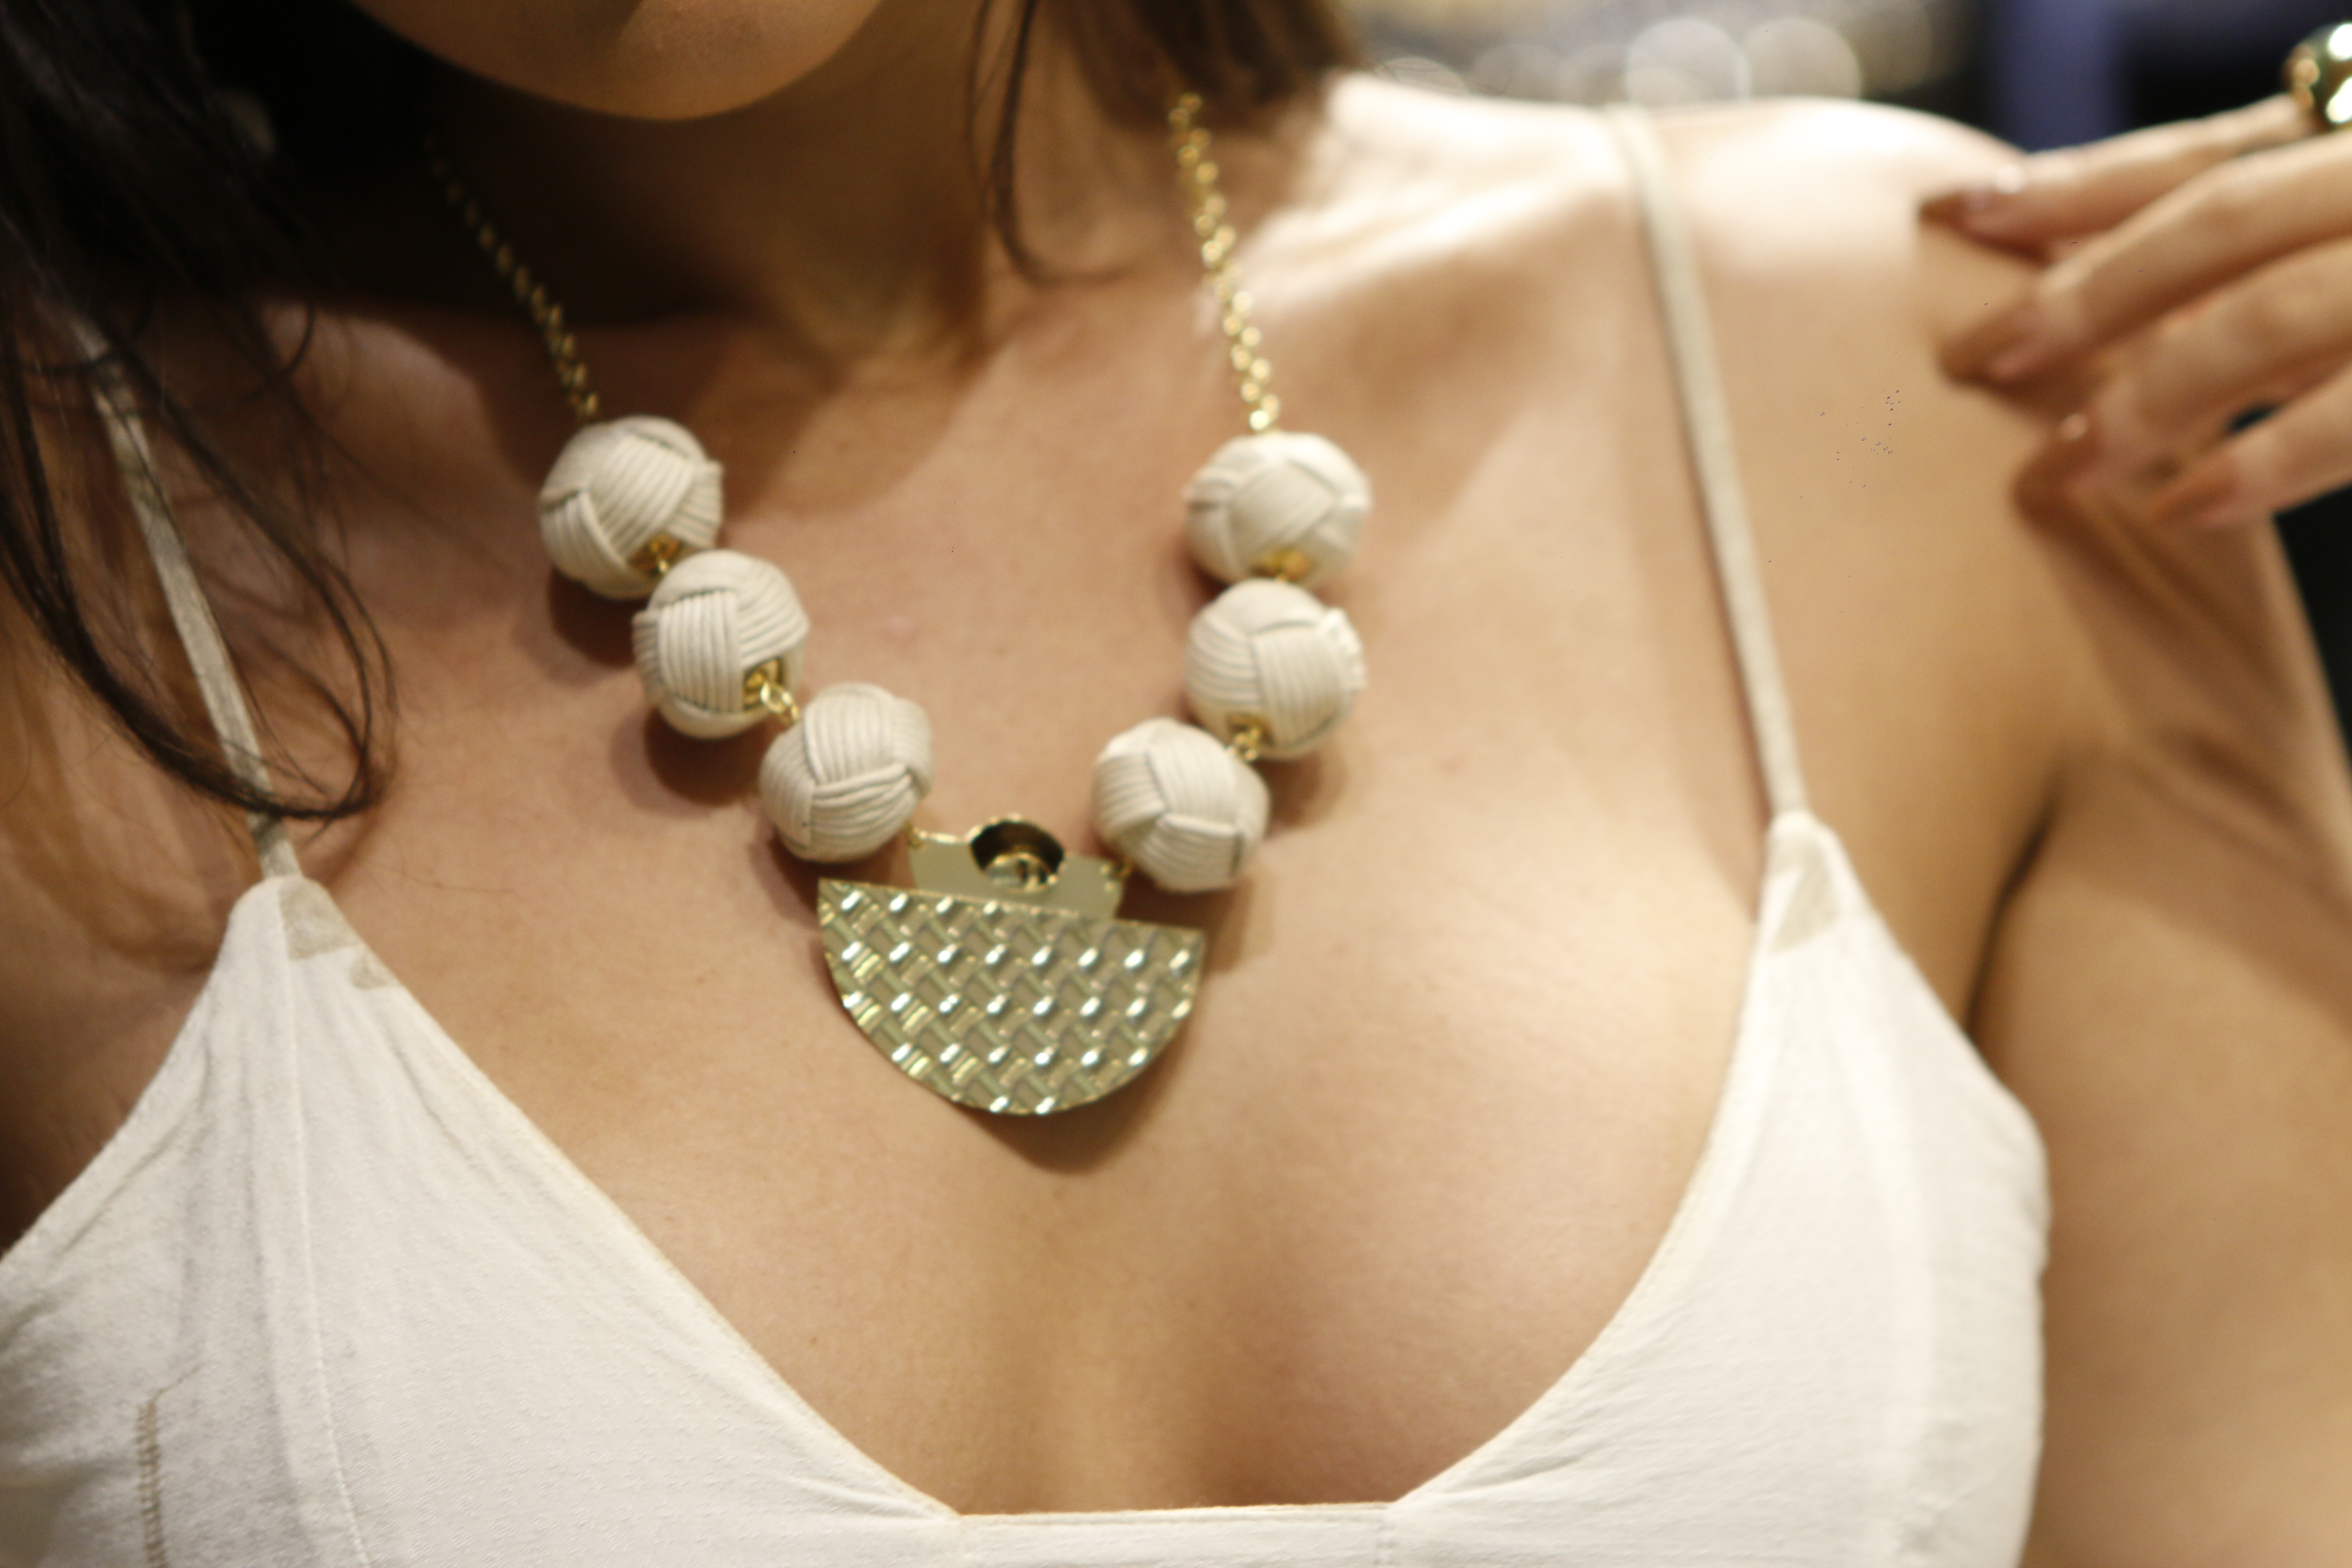
necklace, jewellery, fashion accessory, neck, pearl, bride